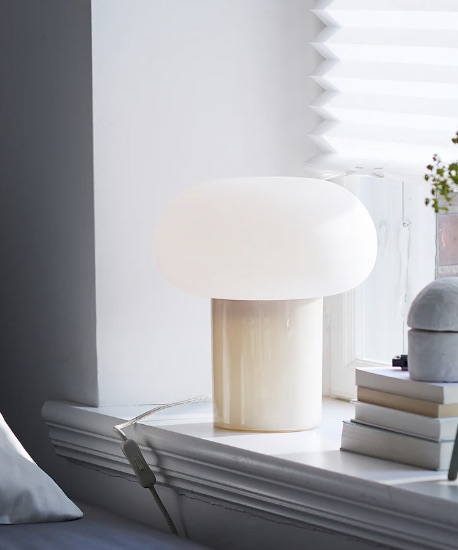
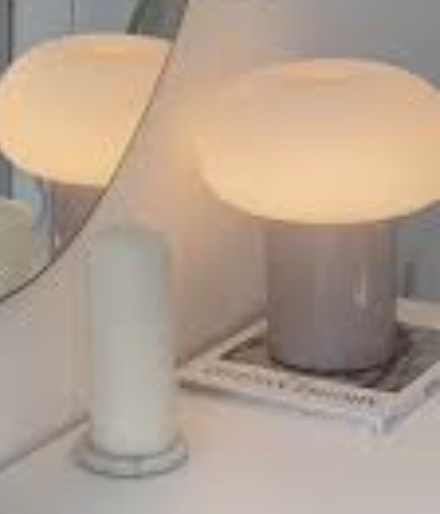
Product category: misc
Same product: yes